Hours of Catherine of Cleves

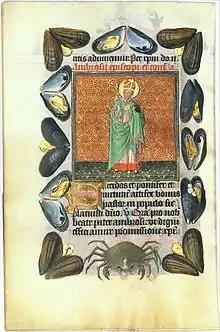
Saint Ambrose with border of mussel-shells

The book is a Gothic manuscript and book of hours, illuminated by the Master of Catherine of Cleves, and at least two assistants, in Utrecht c. 1440. The book is now bound in two volumes: